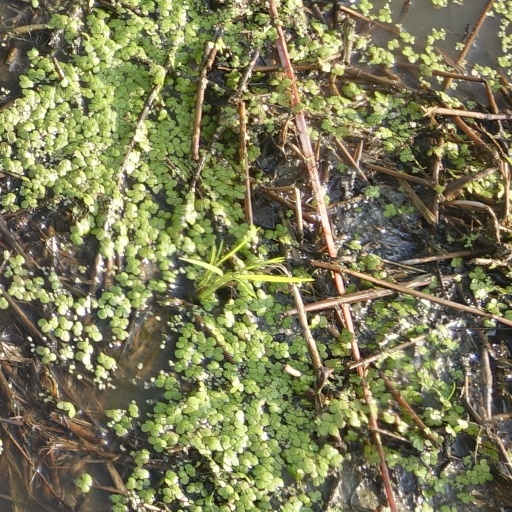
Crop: rice